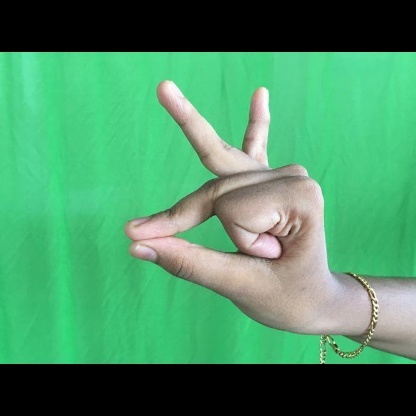
Mudra: Bramaram